Zohar Zimro

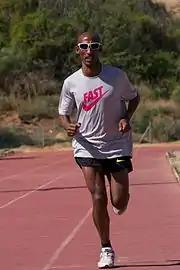
Zimro training (2011)

On January 6, 2011, he ran the 34th Tiberius Marathon in Israel in a time of 2:21:33, coming in second of all Israelis and 18th of all runners. In February 2011, he ran a half marathon in Ein Gedi, Israel, in a personal best time of 1:06:19.